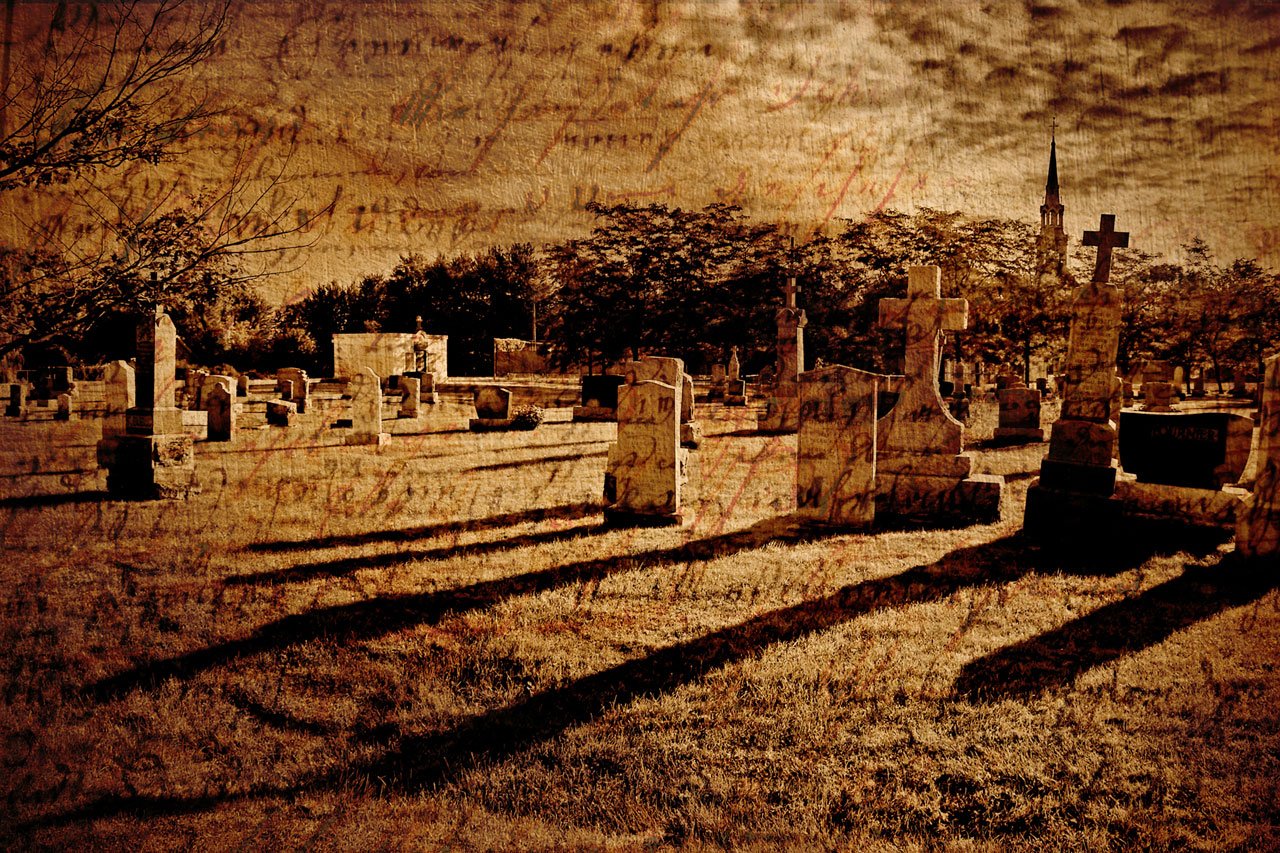
night, morning, evening, autumn, cemetery, shadows, temple, ruins, effects, montage, editing, ancient history